Compagnie des Bauxites de Guinée

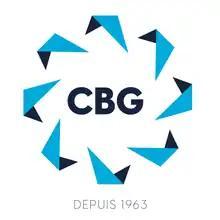

Compagnie des bauxites de Guinée (CBG) is a Guinean mining company. Since 1963 it has extracted bauxite from the notable mine in Sangarédi, in Boké Region in Guinea. It is 49% owned by the Guinean State, with the remainder owned by the Boké Investment Company, a 100%-owned subsidiary of Halco Mining, a consortium opened in 1962 by Harvey Aluminum Company to run mining operations in Guinea. Halco's stock is owned by Alcoa (45%), Rio Tinto Alcan (45%) and Dadco Investments (10%).